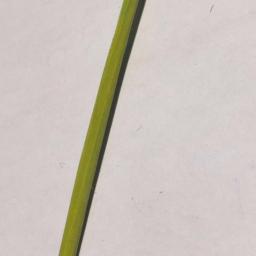
Label: Rice___Healthy